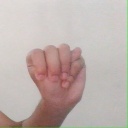
अक्षर: म